United States Marine Corps

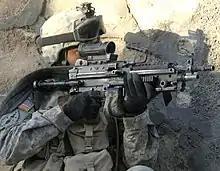
A soldier from the 1st Infantry Regiment provides security for a joint Army-Marine patrol in Rawa in 2006. The shoulder sleeve insignia has the logo of the 2nd Marine Division.

In 2001, the Marine Corps initiated an internally designed martial arts program, called Marine Corps Martial Arts Program (MCMAP). Because of an expectation that urban and police-type peacekeeping missions would become more common in the 21st century, placing marines in even closer contact with unarmed civilians, MCMAP was implemented to provide marines with a larger and more versatile set of less-than-lethal options for controlling hostile, unarmed individuals. It is a stated aim of the program to instill and maintain the "Warrior Ethos" within marines.